Rosy McHargue

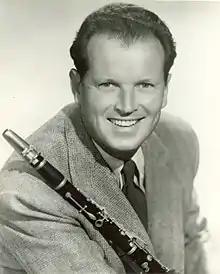
Rosy McHargue publicity photo, c. 1952

James "Rosy" McHargue (April 6, 1902 in Danville, Illinois – June 8, 1999 in Santa Monica, California) was an American jazz clarinetist, associated principally with the Dixieland jazz scene.